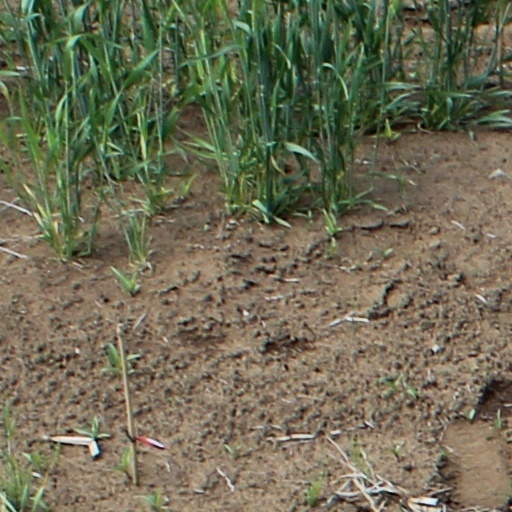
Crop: wheat